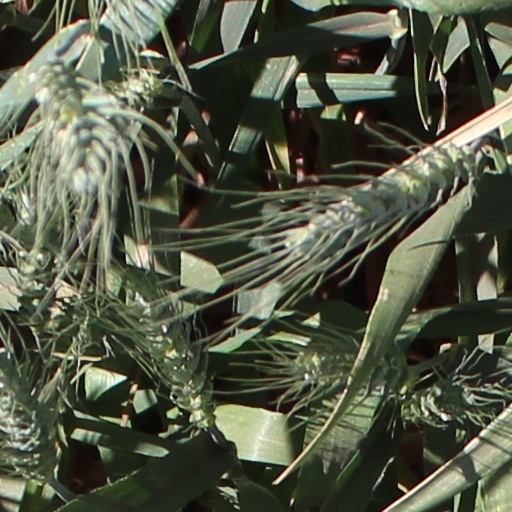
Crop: wheat